Mithila Express

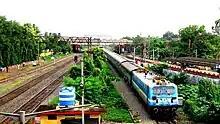
WAG 7 drives Mithila Express through a chord line towards Bandel Junction

The 13021 / 13022 Howrah Junction-Raxaul railway station Mithila Express runs from Howrah Junction via Serampore → Bandel → Barddhaman Junction → Durgapur → Raniganj → Asansol Junction → Chittaranjan → Madhupur → Jasidih → Jhajha → Kiul Junction → Barauni Junction → Samastipur Junction → Muzaffarpur Junction → Sagauli → to Raxaul.